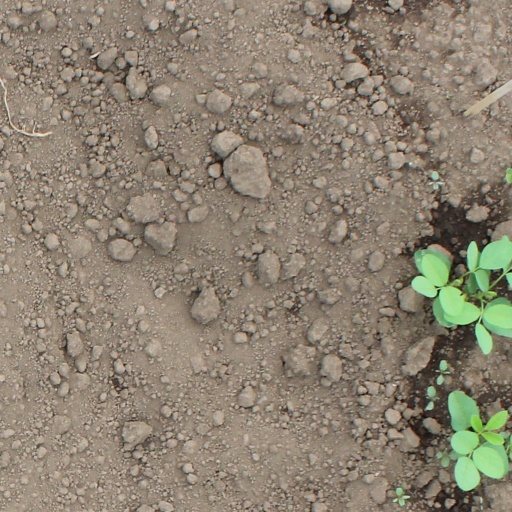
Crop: soybean